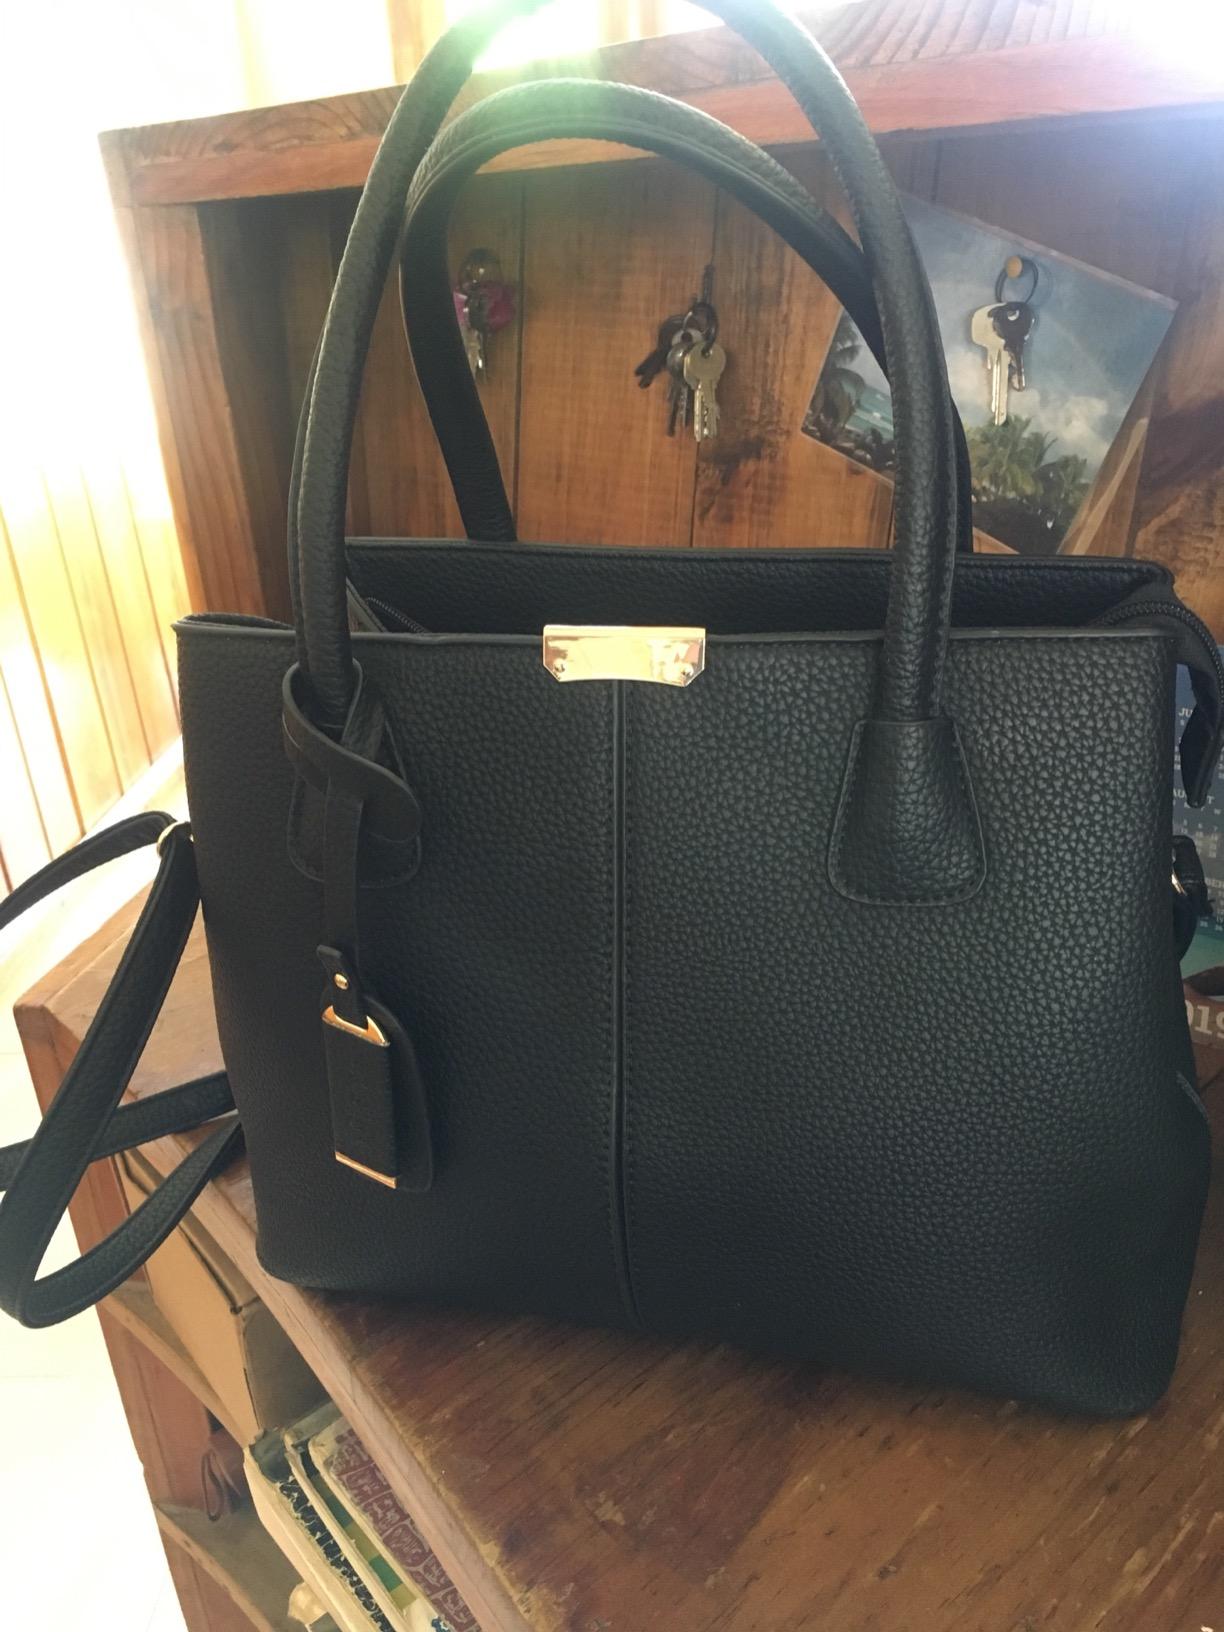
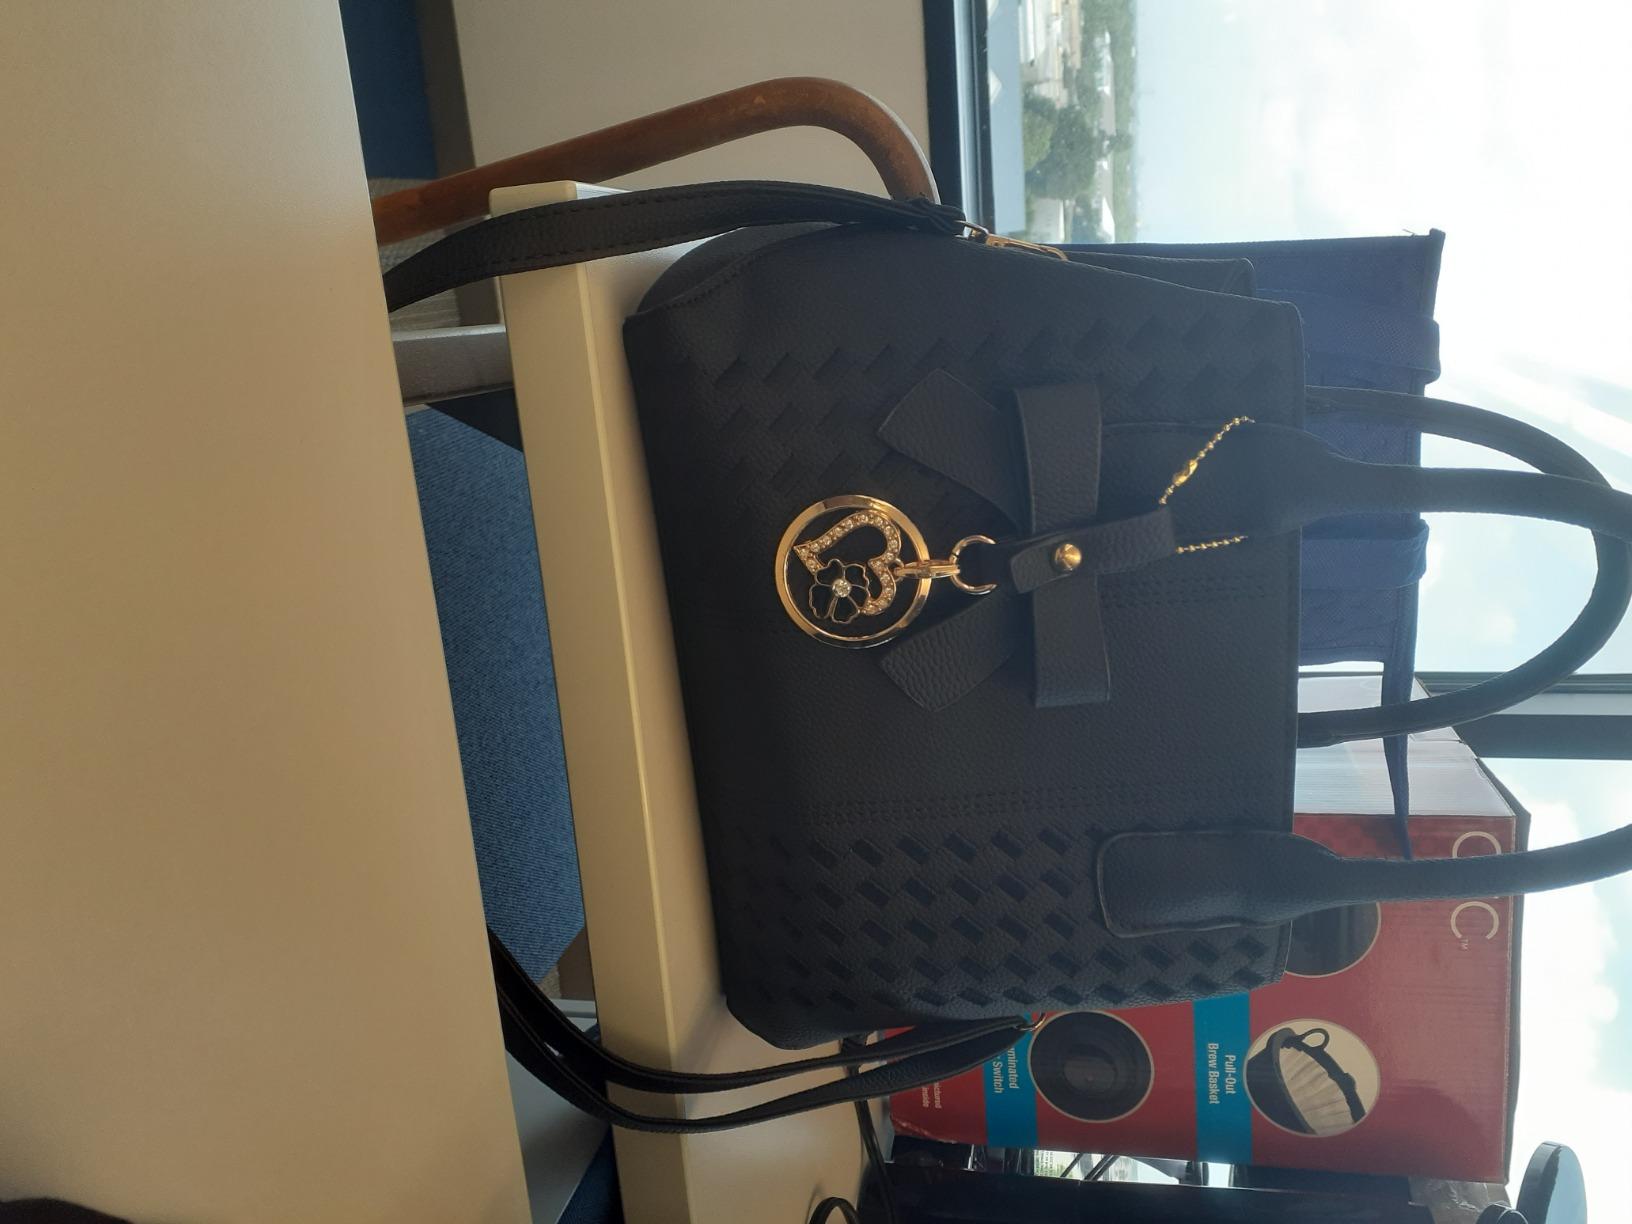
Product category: accessories_handbag
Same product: no